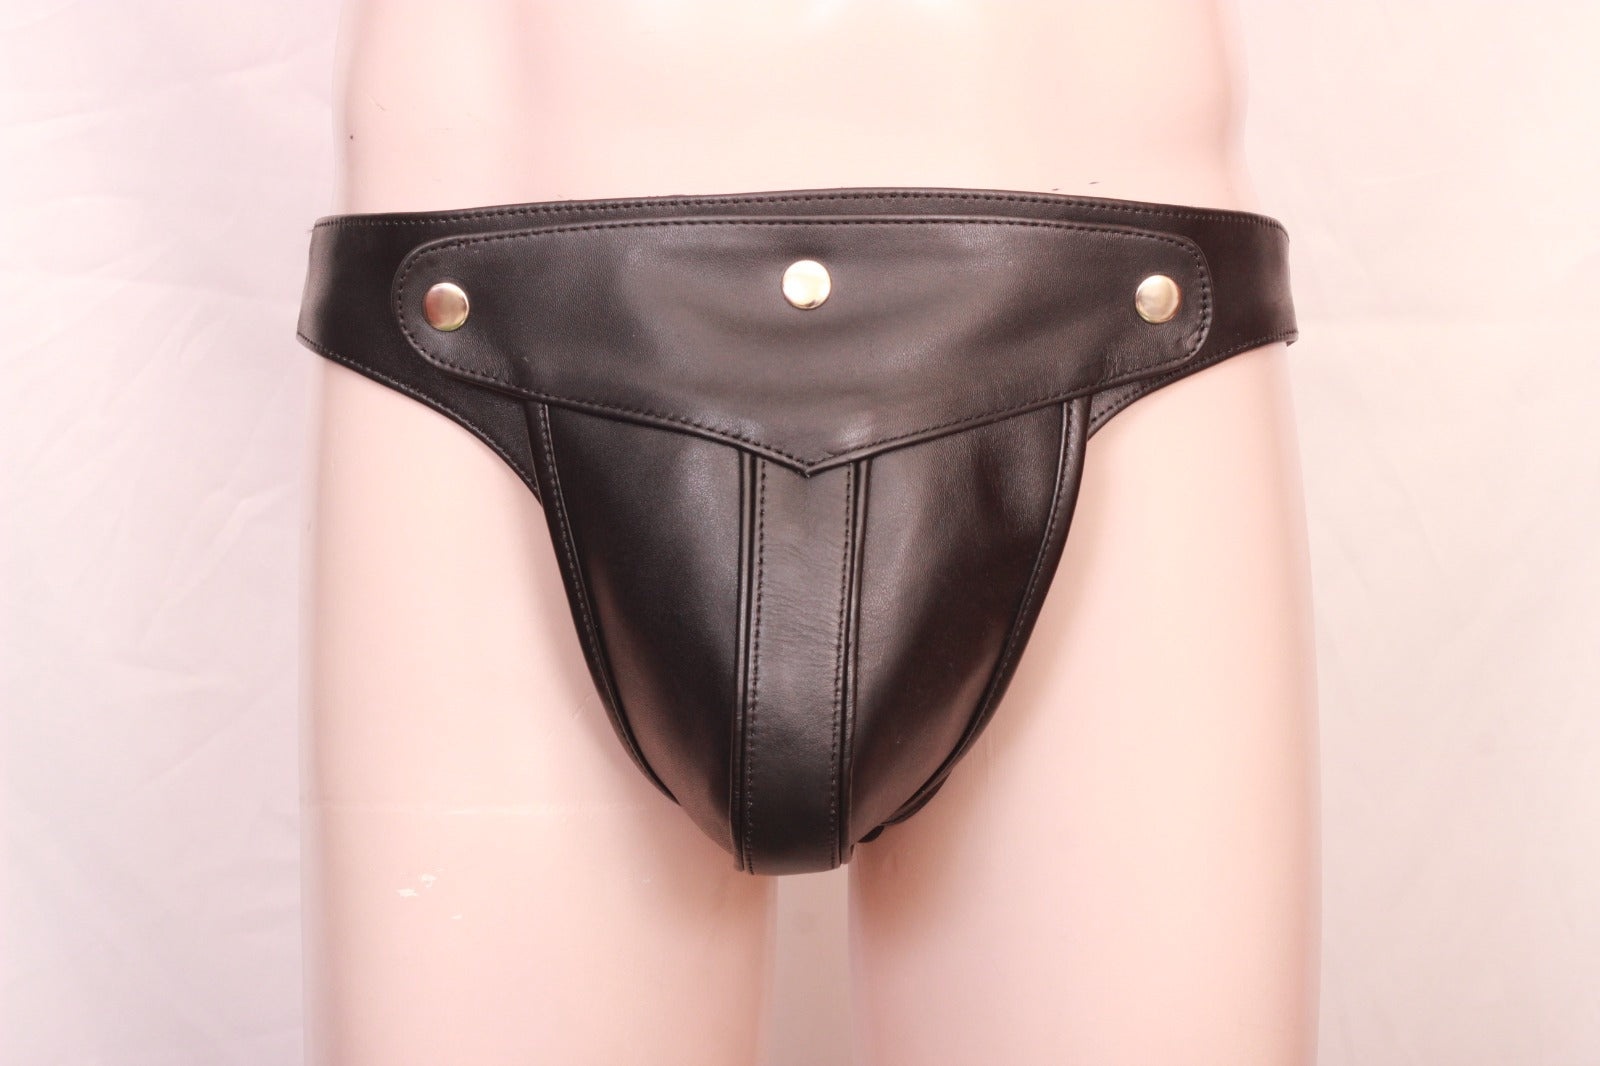
Genuine Leather Underwear Mens
Brand: The Master Tanners
Turn up the heat with the Genuine Leather Underwear for Men — a bold fusion of fetish energy, comfort, and craftsmanship. Handcrafted from 100% genuine leather, this underwear is made for men who want full exposure, unrestricted play, and undeniable confidence. At the back, the open design leaves you completely exposed, making it perfect for impact play, roleplay, or power exchange. With rustproof hardware, reinforced stitching, and soft lining, it’s built to handle both intense sessions and long-lasting wear. Complete your fetish wardrobe with more bold styles from our Leather Jockstrap Collection. Genuine Leather Underwear – Features Material: 100% genuine leather with soft lining Front: Snap-off codpiece with circular cut-out design Back: Open structure for full exposure & movement Fit: Elastic waist & thigh straps for a secure hold Durability: Reinforced stitching & rustproof snaps Customization: Tailored sizing & design options available Why Choose This Leather Underwear? Because this is more than underwear — it’s a tool of seduction, power, and fetish play. The snap-off codpiece, daring cut-out, and open-back design make it a perfect choice for bondage, impact play, or bold self-expression. Built with strength and comfort in mind, it’s ready for anything from the dungeon to the bedroom. Sizing & Custom Options Measure 4" below your navel for the most accurate fit. Do not rely on jeans size. XS: 28–30" S: 30–32" M: 32–34" L: 34–36" XL: 36–38" 2XL: 38–40" Custom sizes available Customizations Offered: Leather finish choices Strap adjustments Unique codpiece or cut-out design options Frequently Asked Questions About Leather Underwear Is the codpiece removable? Yes — it snaps off easily, revealing the bold circular cut-out. Can this be worn during bondage play? Absolutely. The straps and snaps hold securely, even during intense restraint or roleplay. Does the open-back make it suitable for spanking? Yes — the design leaves you fully exposed, perfect for impact play and teasing. Will delivery be discreet? Always. Orders are shipped in plain, unmarked packaging for your privacy. Can I order a custom design? Yes — we accept requests for custom sizes, finishes, and design modifications.
Category: Apparel & Accessories > Clothing > Lingerie > Jock Straps